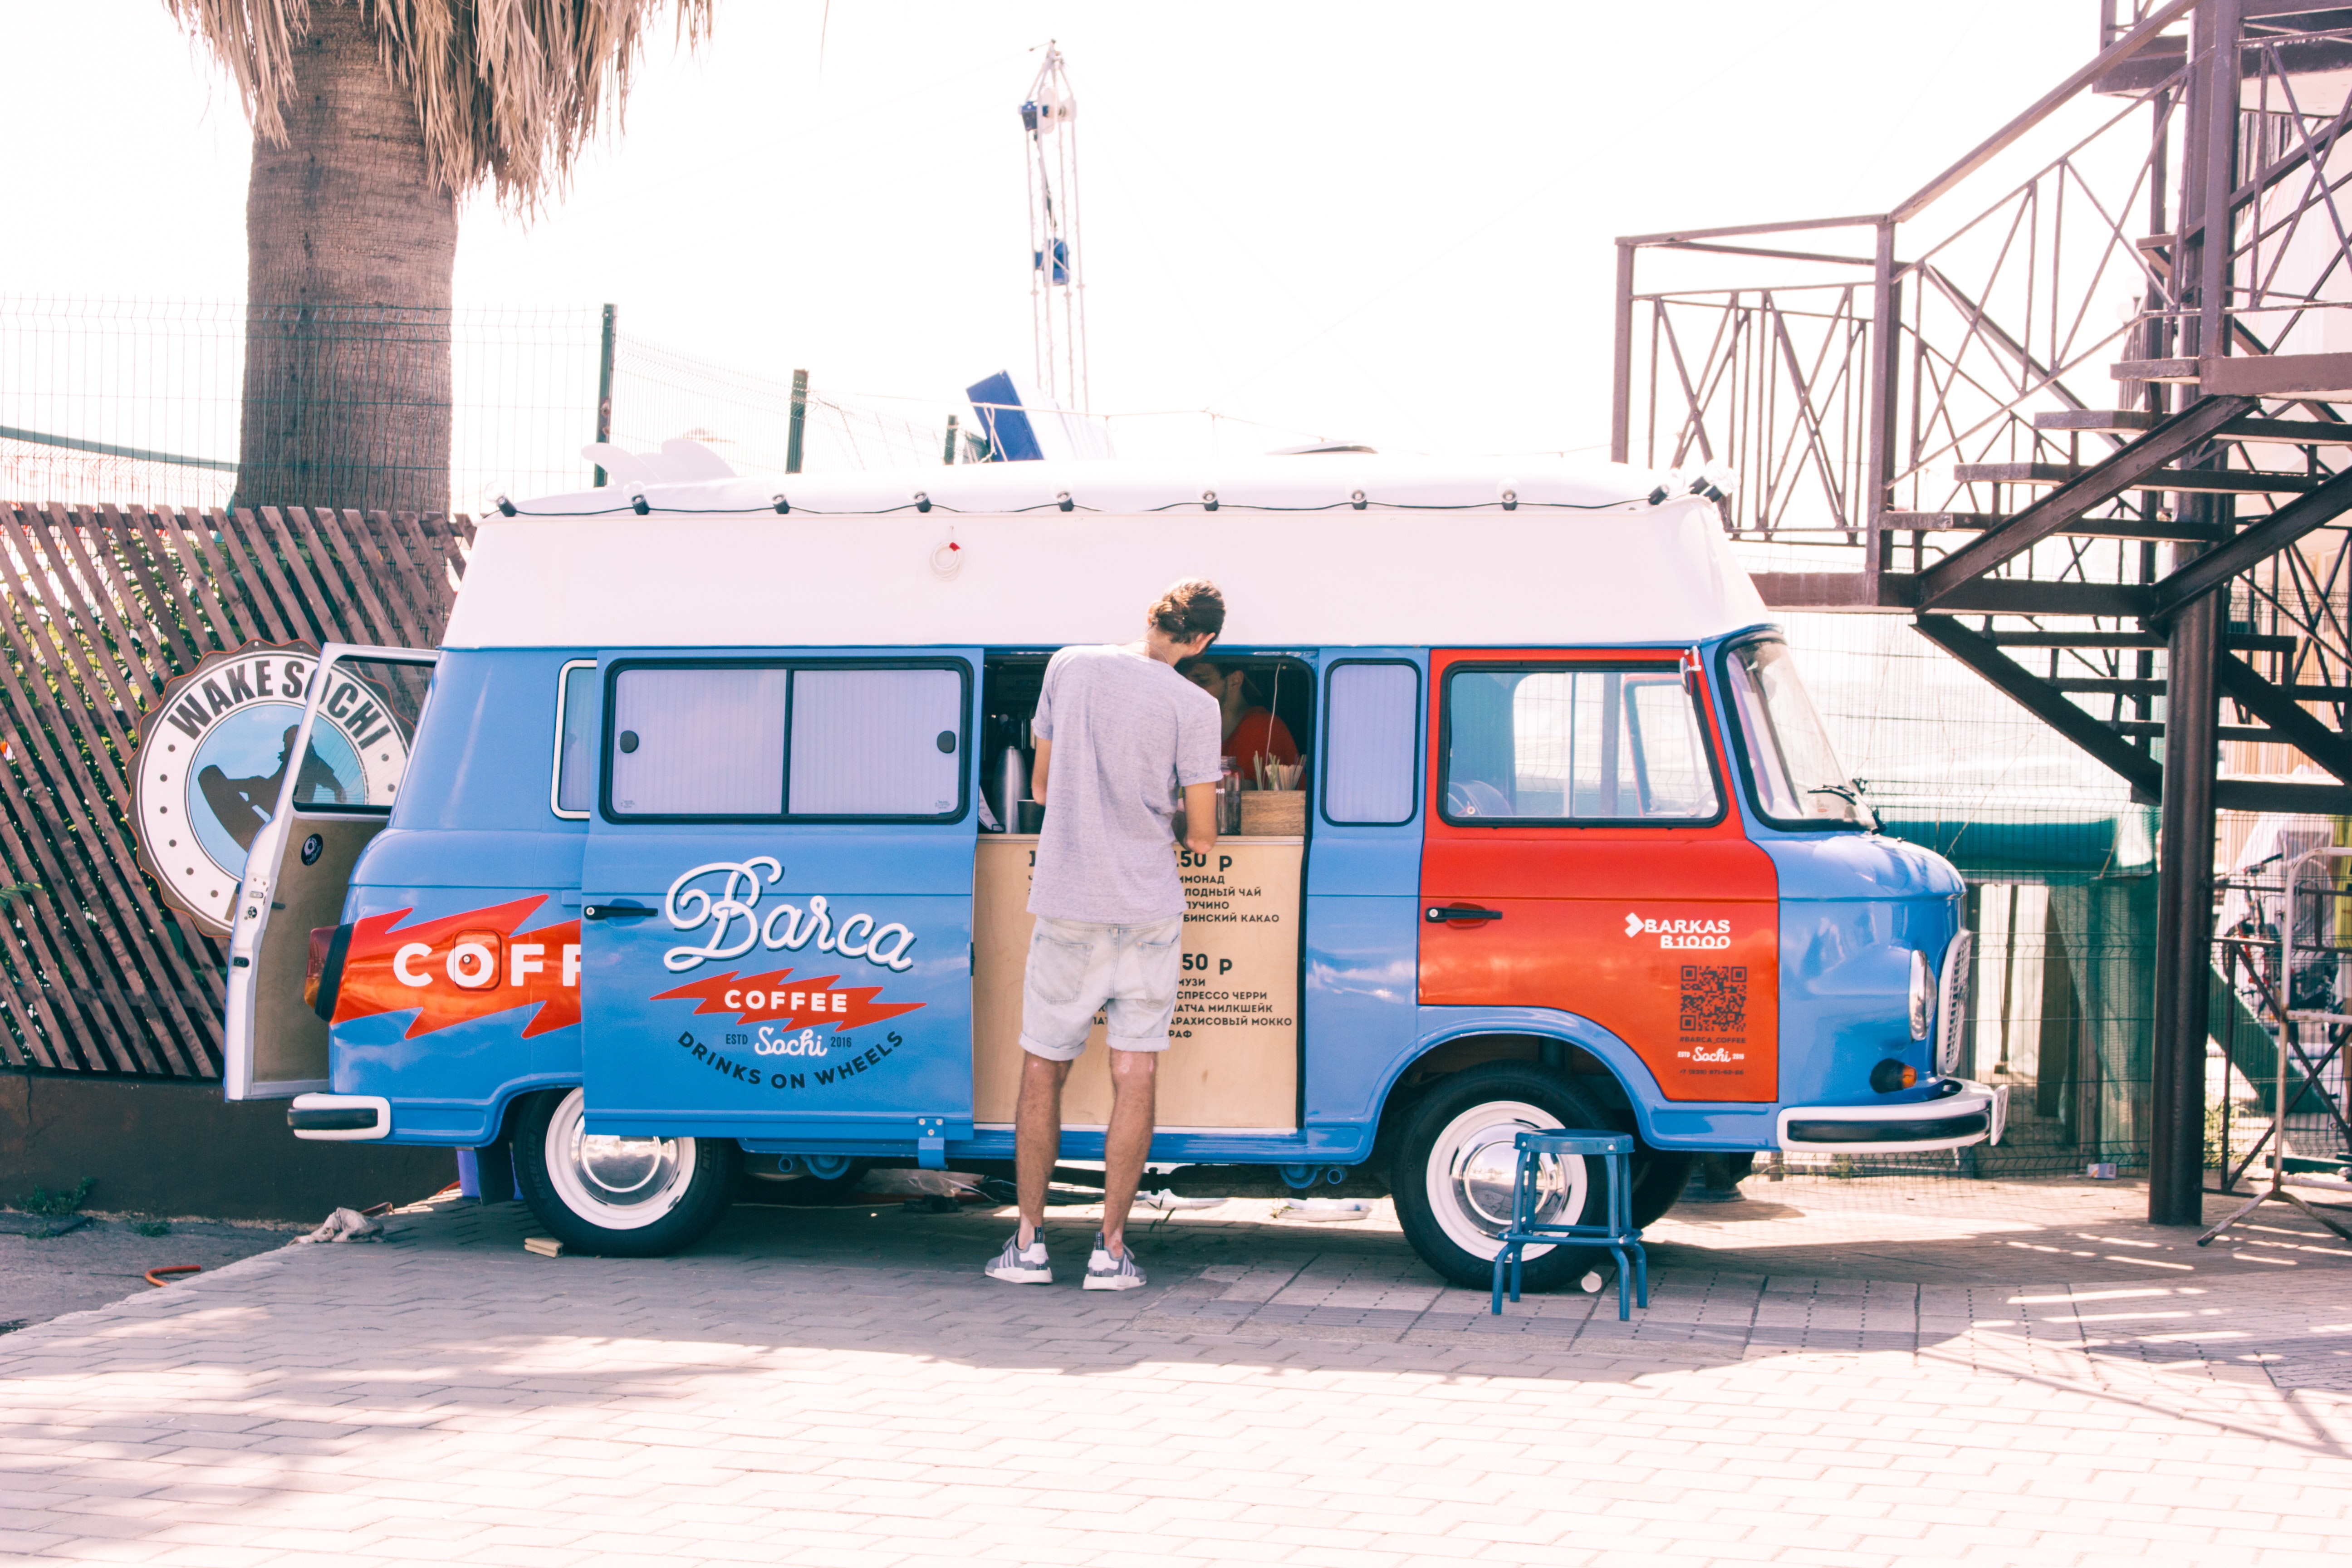
land vehicle, motor vehicle, car, vehicle, transport, mode of transport, van, commercial vehicle, truck, minibus, minivan, food truck